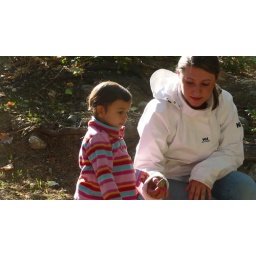
Throwing rocks in the water